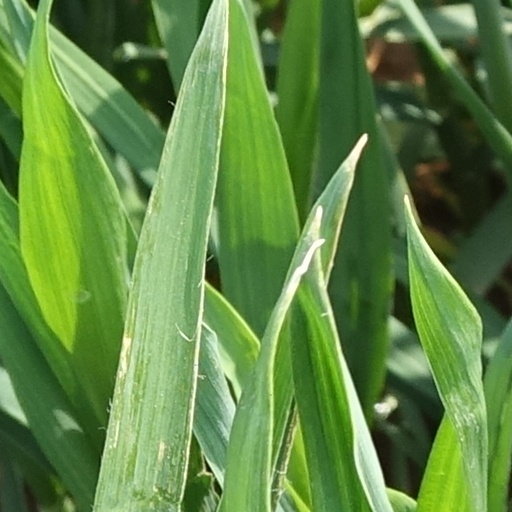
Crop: wheat